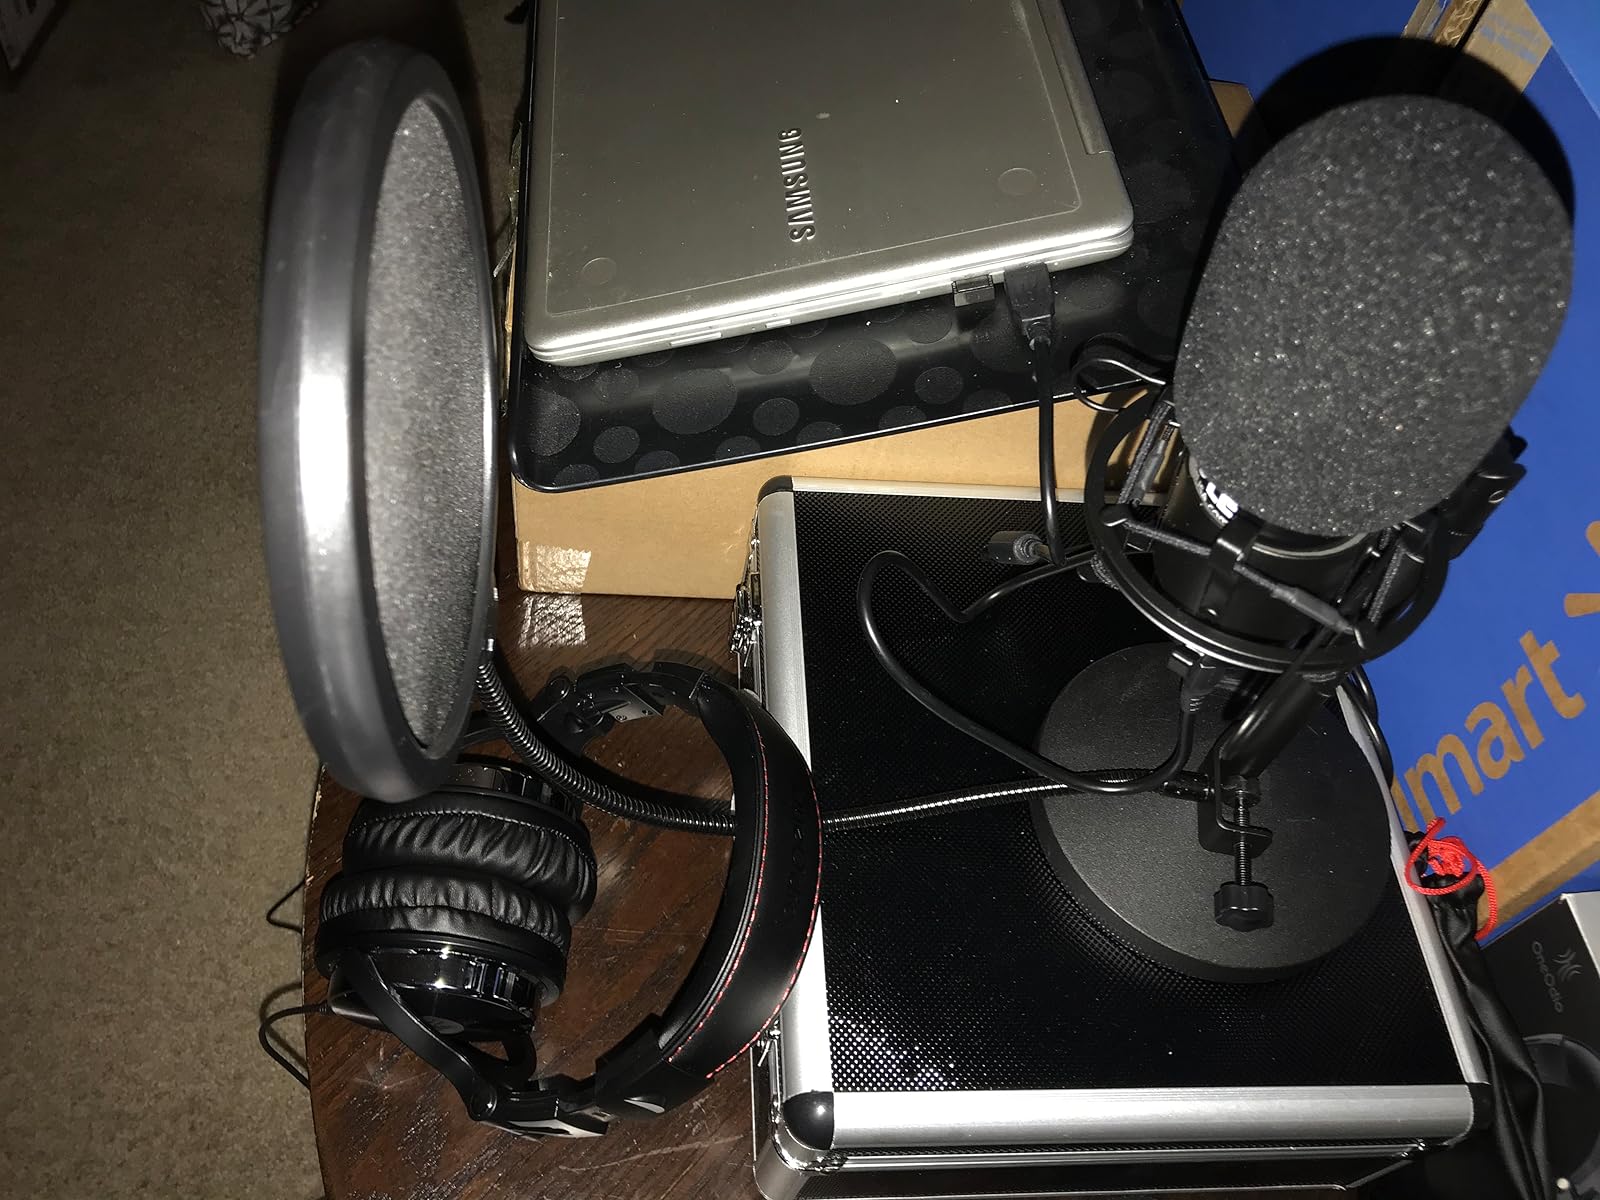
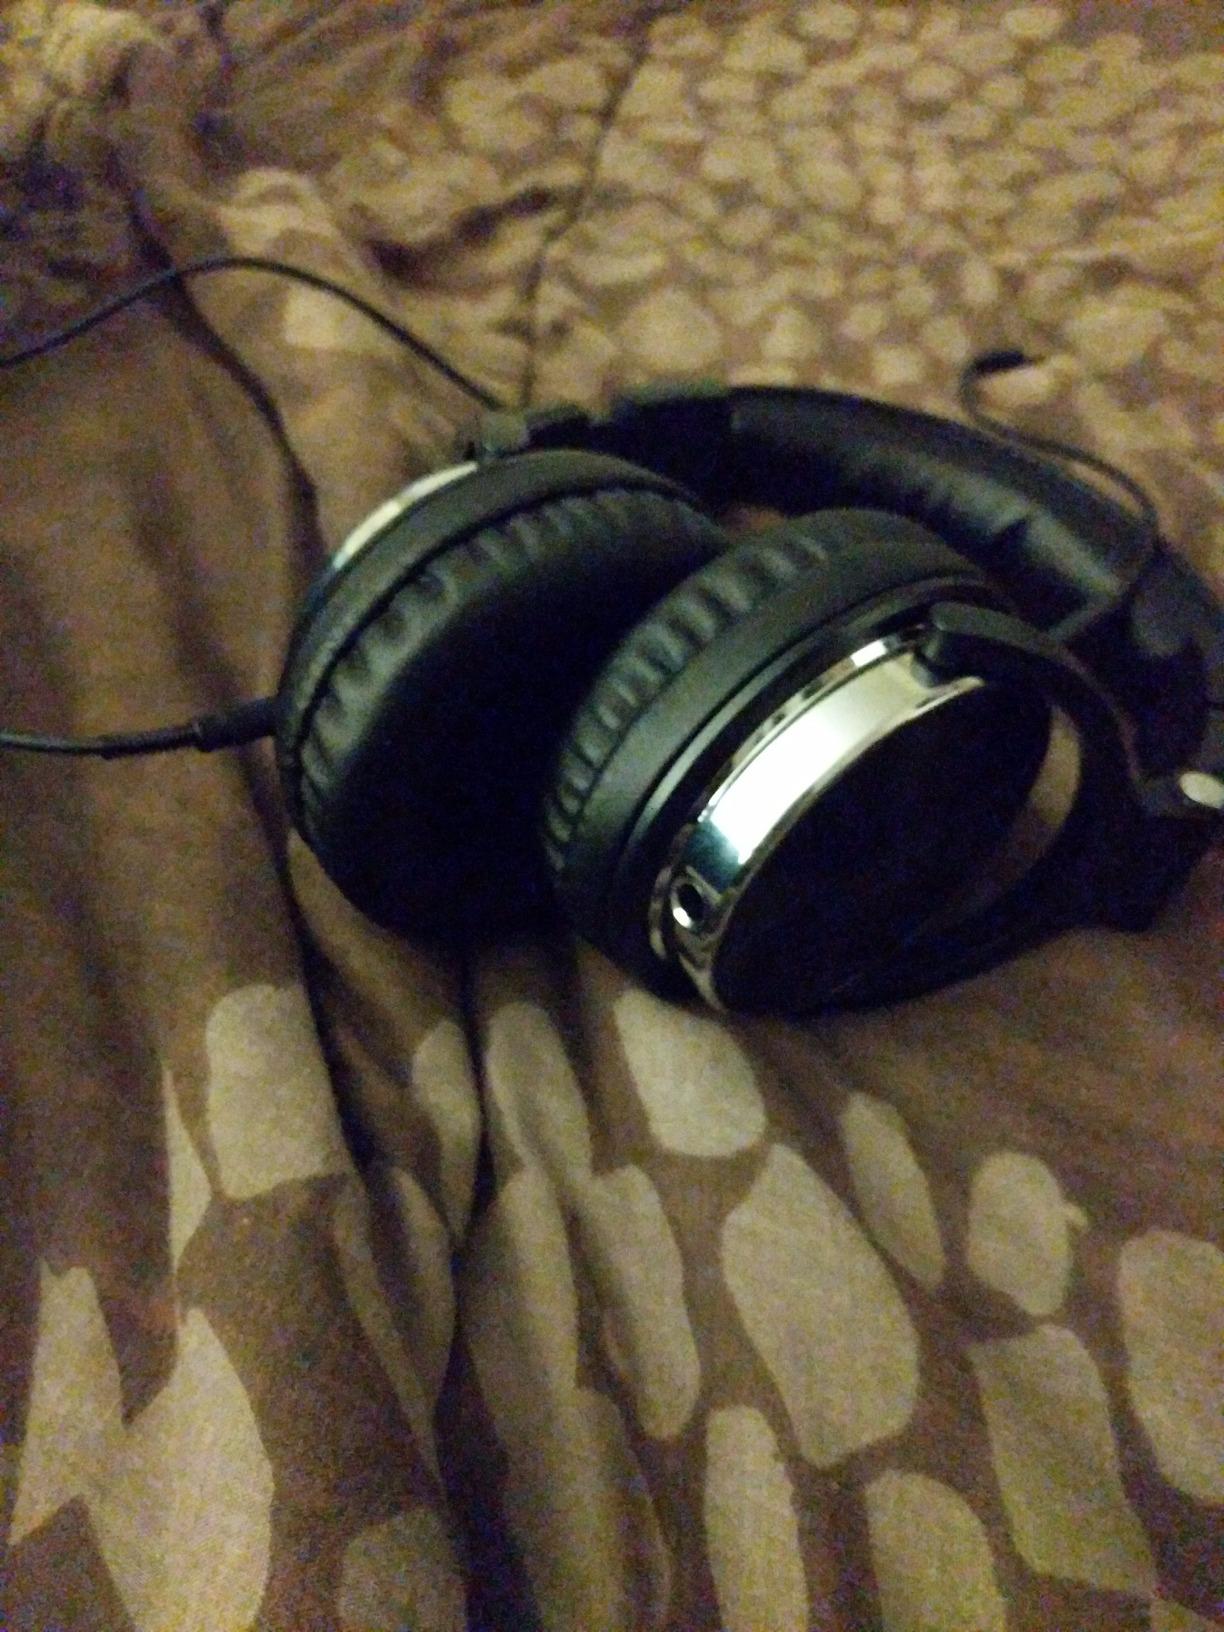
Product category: headphones
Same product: yes